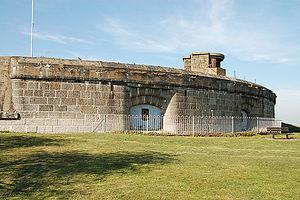
Cette liste des musées du Essex, Angleterre contient des musées qui sont définis dans ce contexte comme des institutions qui recueillent et soignent des objets d'intérêt culturel, artistique, scientifique ou historique. leurs collections ou expositions connexes disponibles pour la consultation publique. Sont également inclus les galeries d'art à but non lucratif et les galeries d'art universitaires. Les musées virtuels ne sont pas inclus.
Le Fort Coalhouse est un fort construit en 1860 afin de protéger la Tamise basse des attaques navales. Il est situé à côté de East Tilbury.